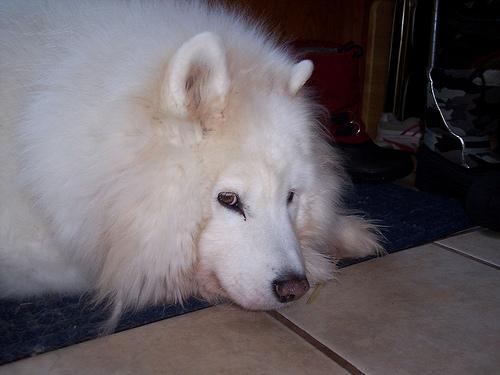
samoyed